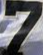
Number: 7